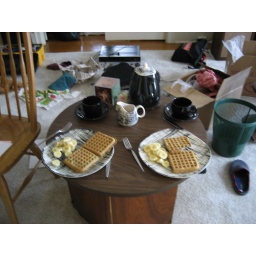
first meal in the new apartment! buckwheat waffles w/ bananas. no dining table yet.